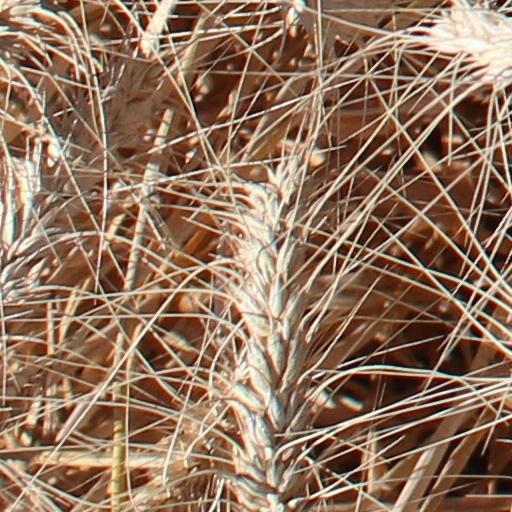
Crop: wheat